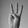
ASL letter: W